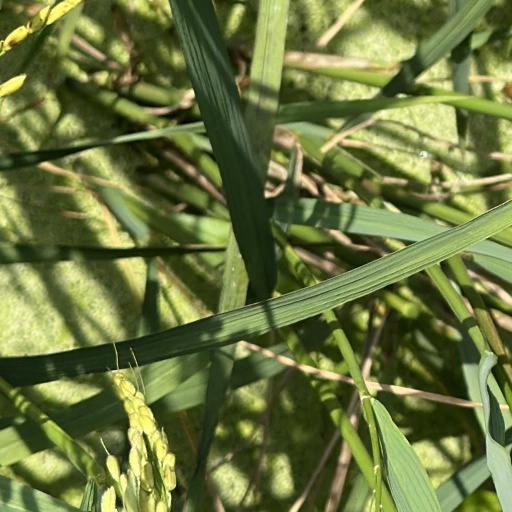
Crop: rice